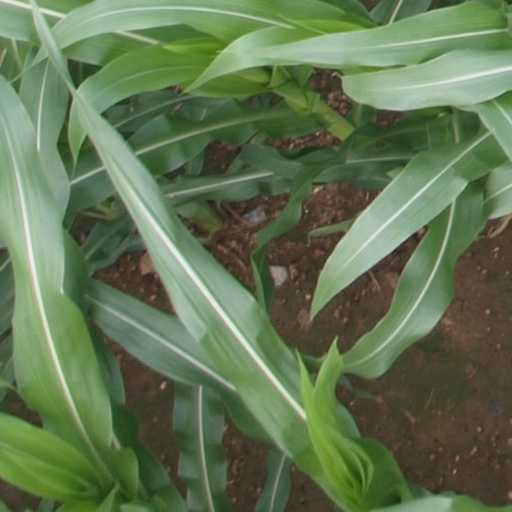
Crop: maize; corn